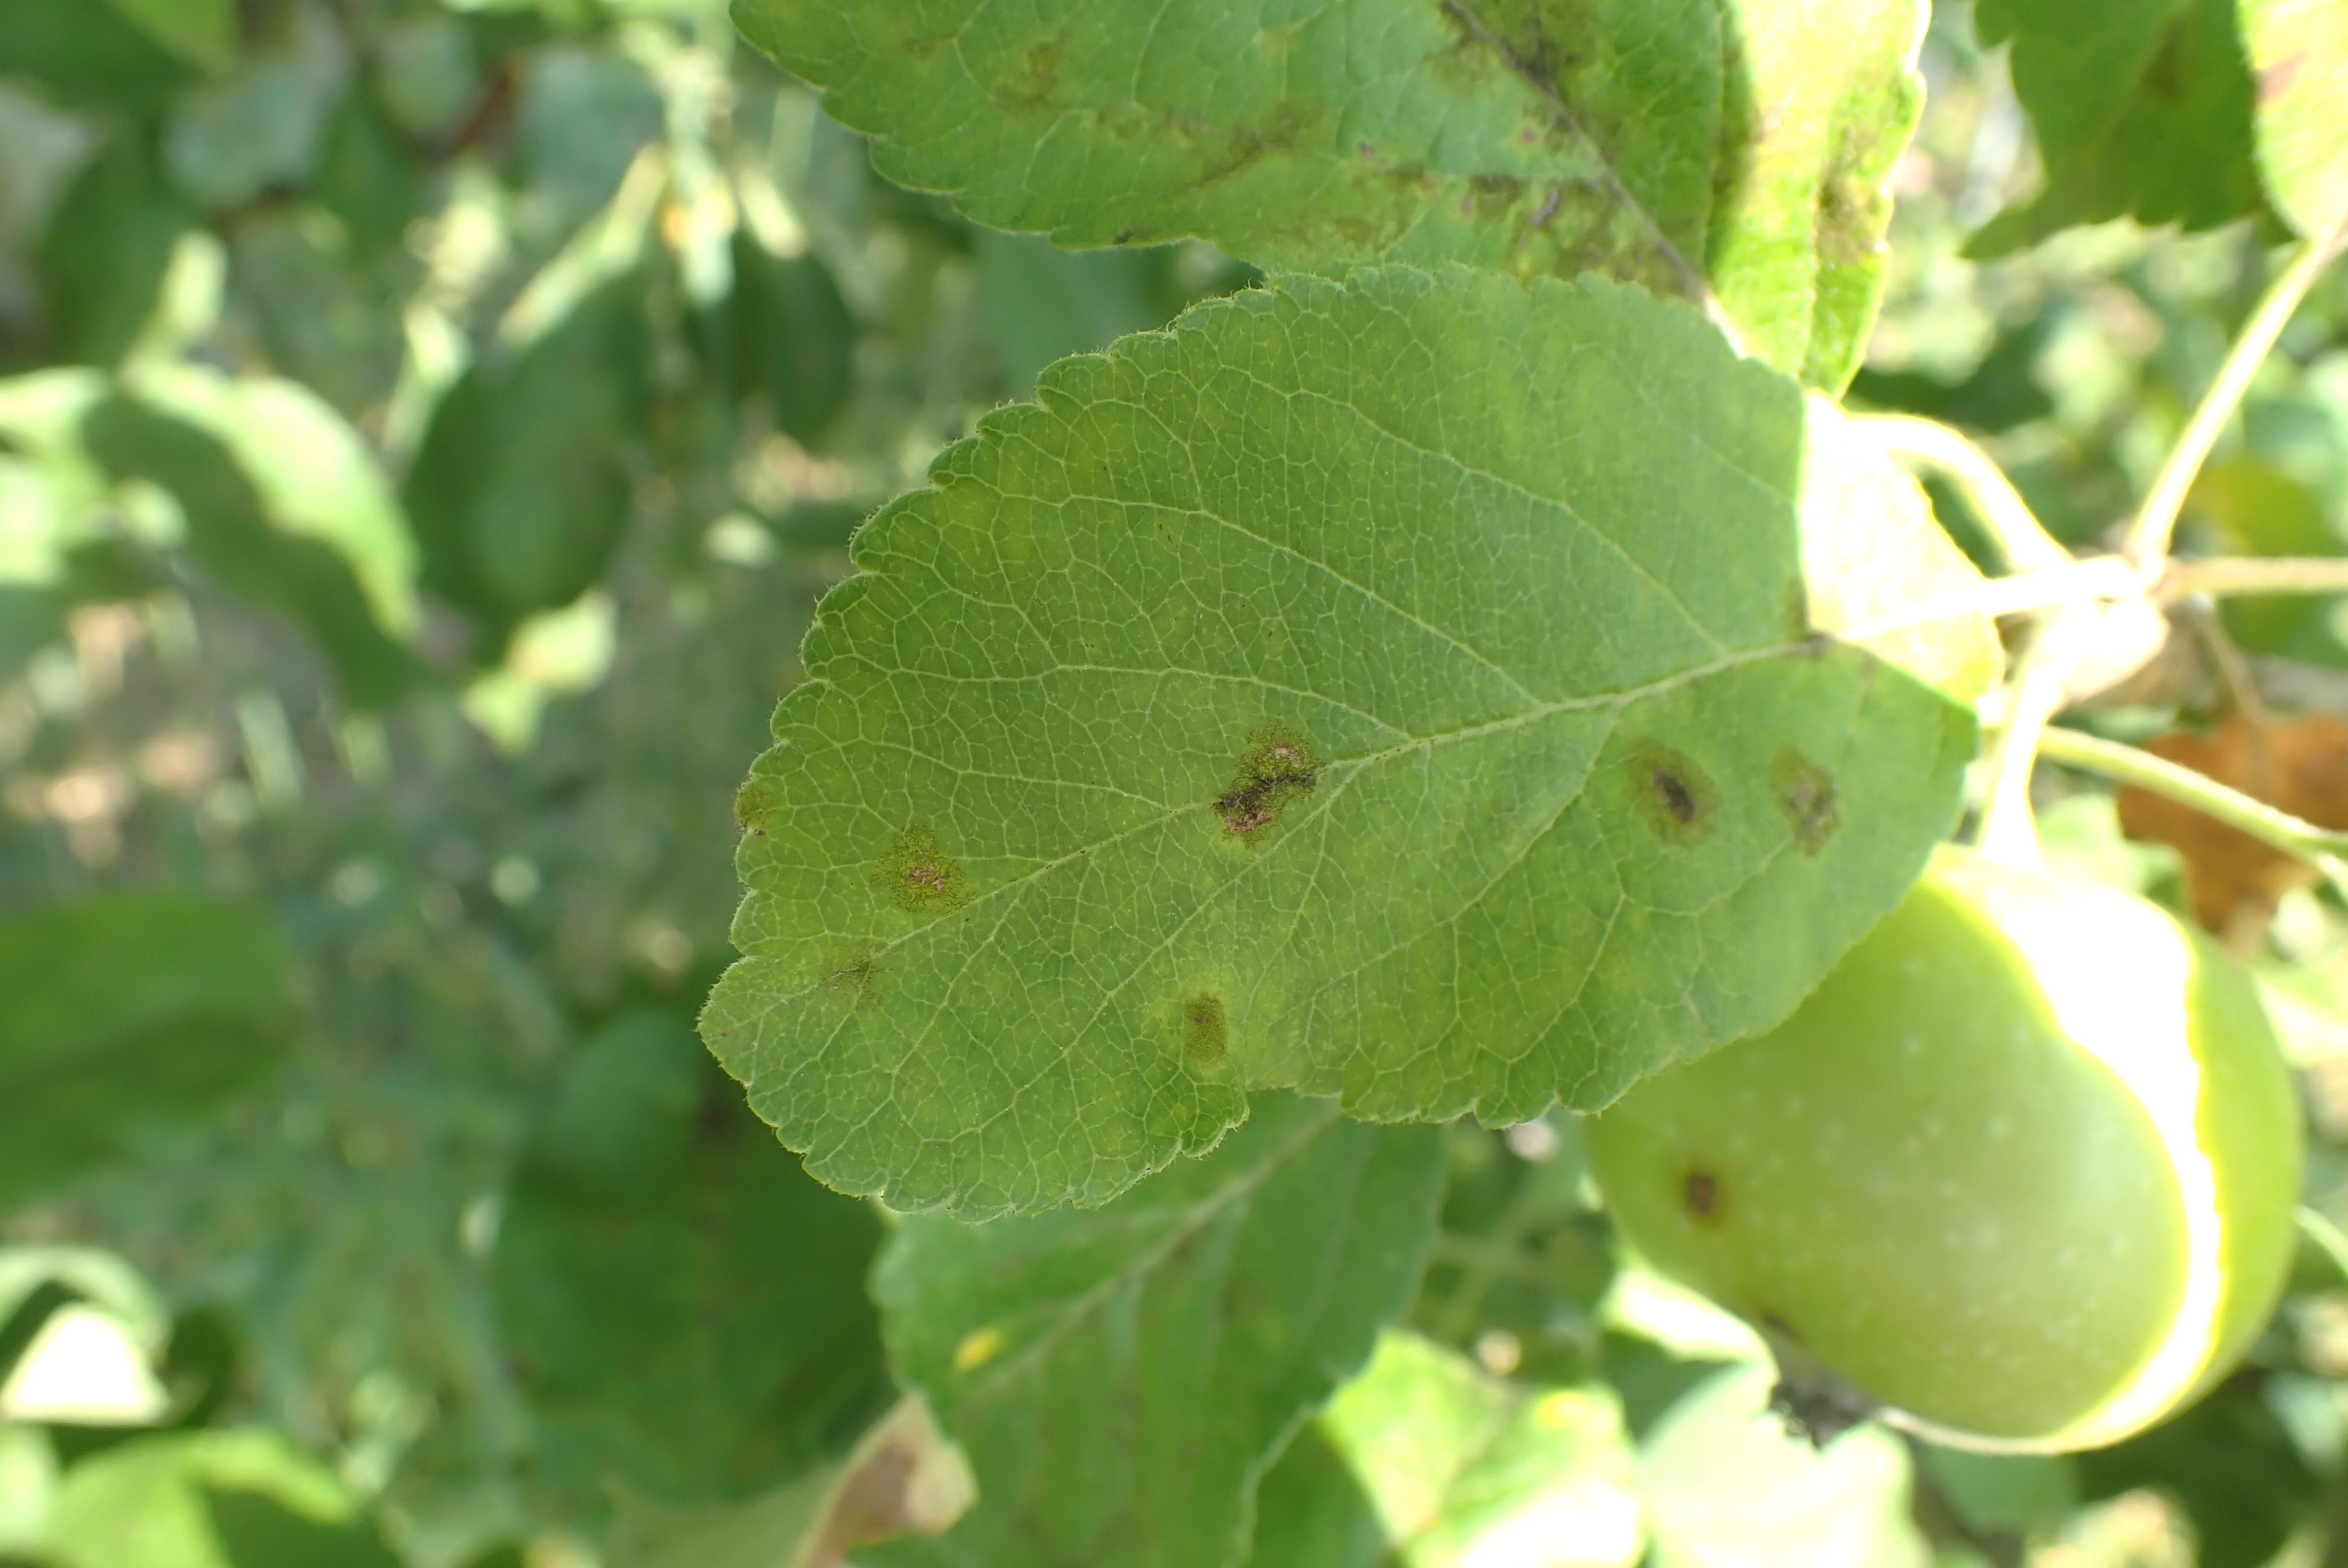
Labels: scab